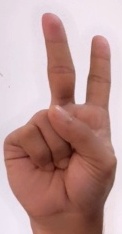
ASL sign: 2